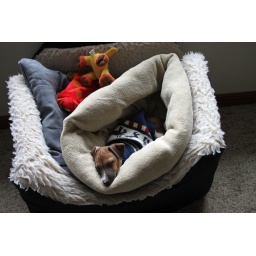
Finn sleeping in his cute little sweater from his auntie, Kelsey.